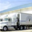
Label: truck